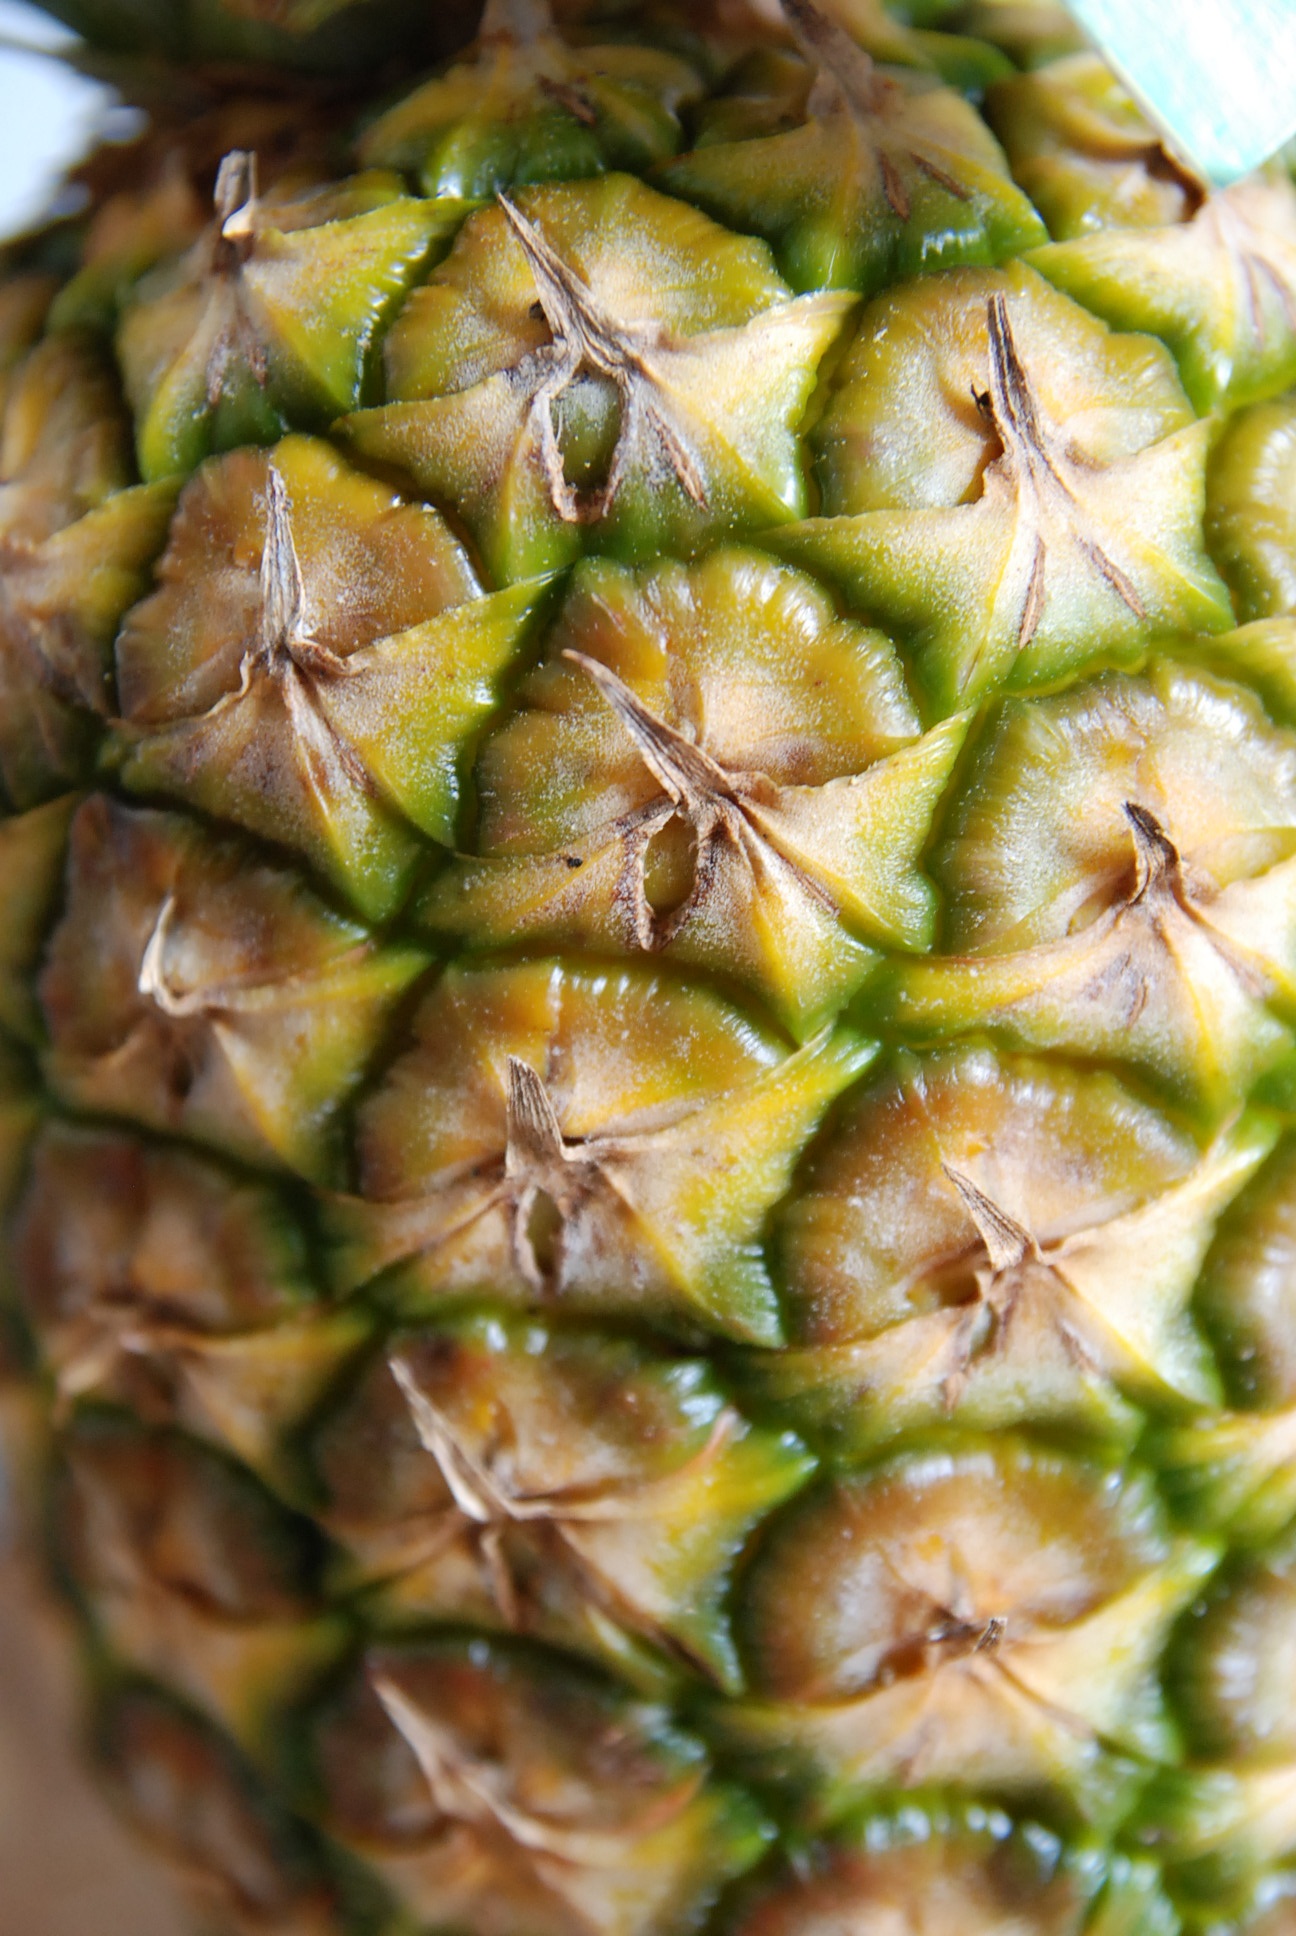
plant, fruit, food, produce, macro, pineapple, close up, thistle, flowering plant, ananas, bromeliaceae, land plant